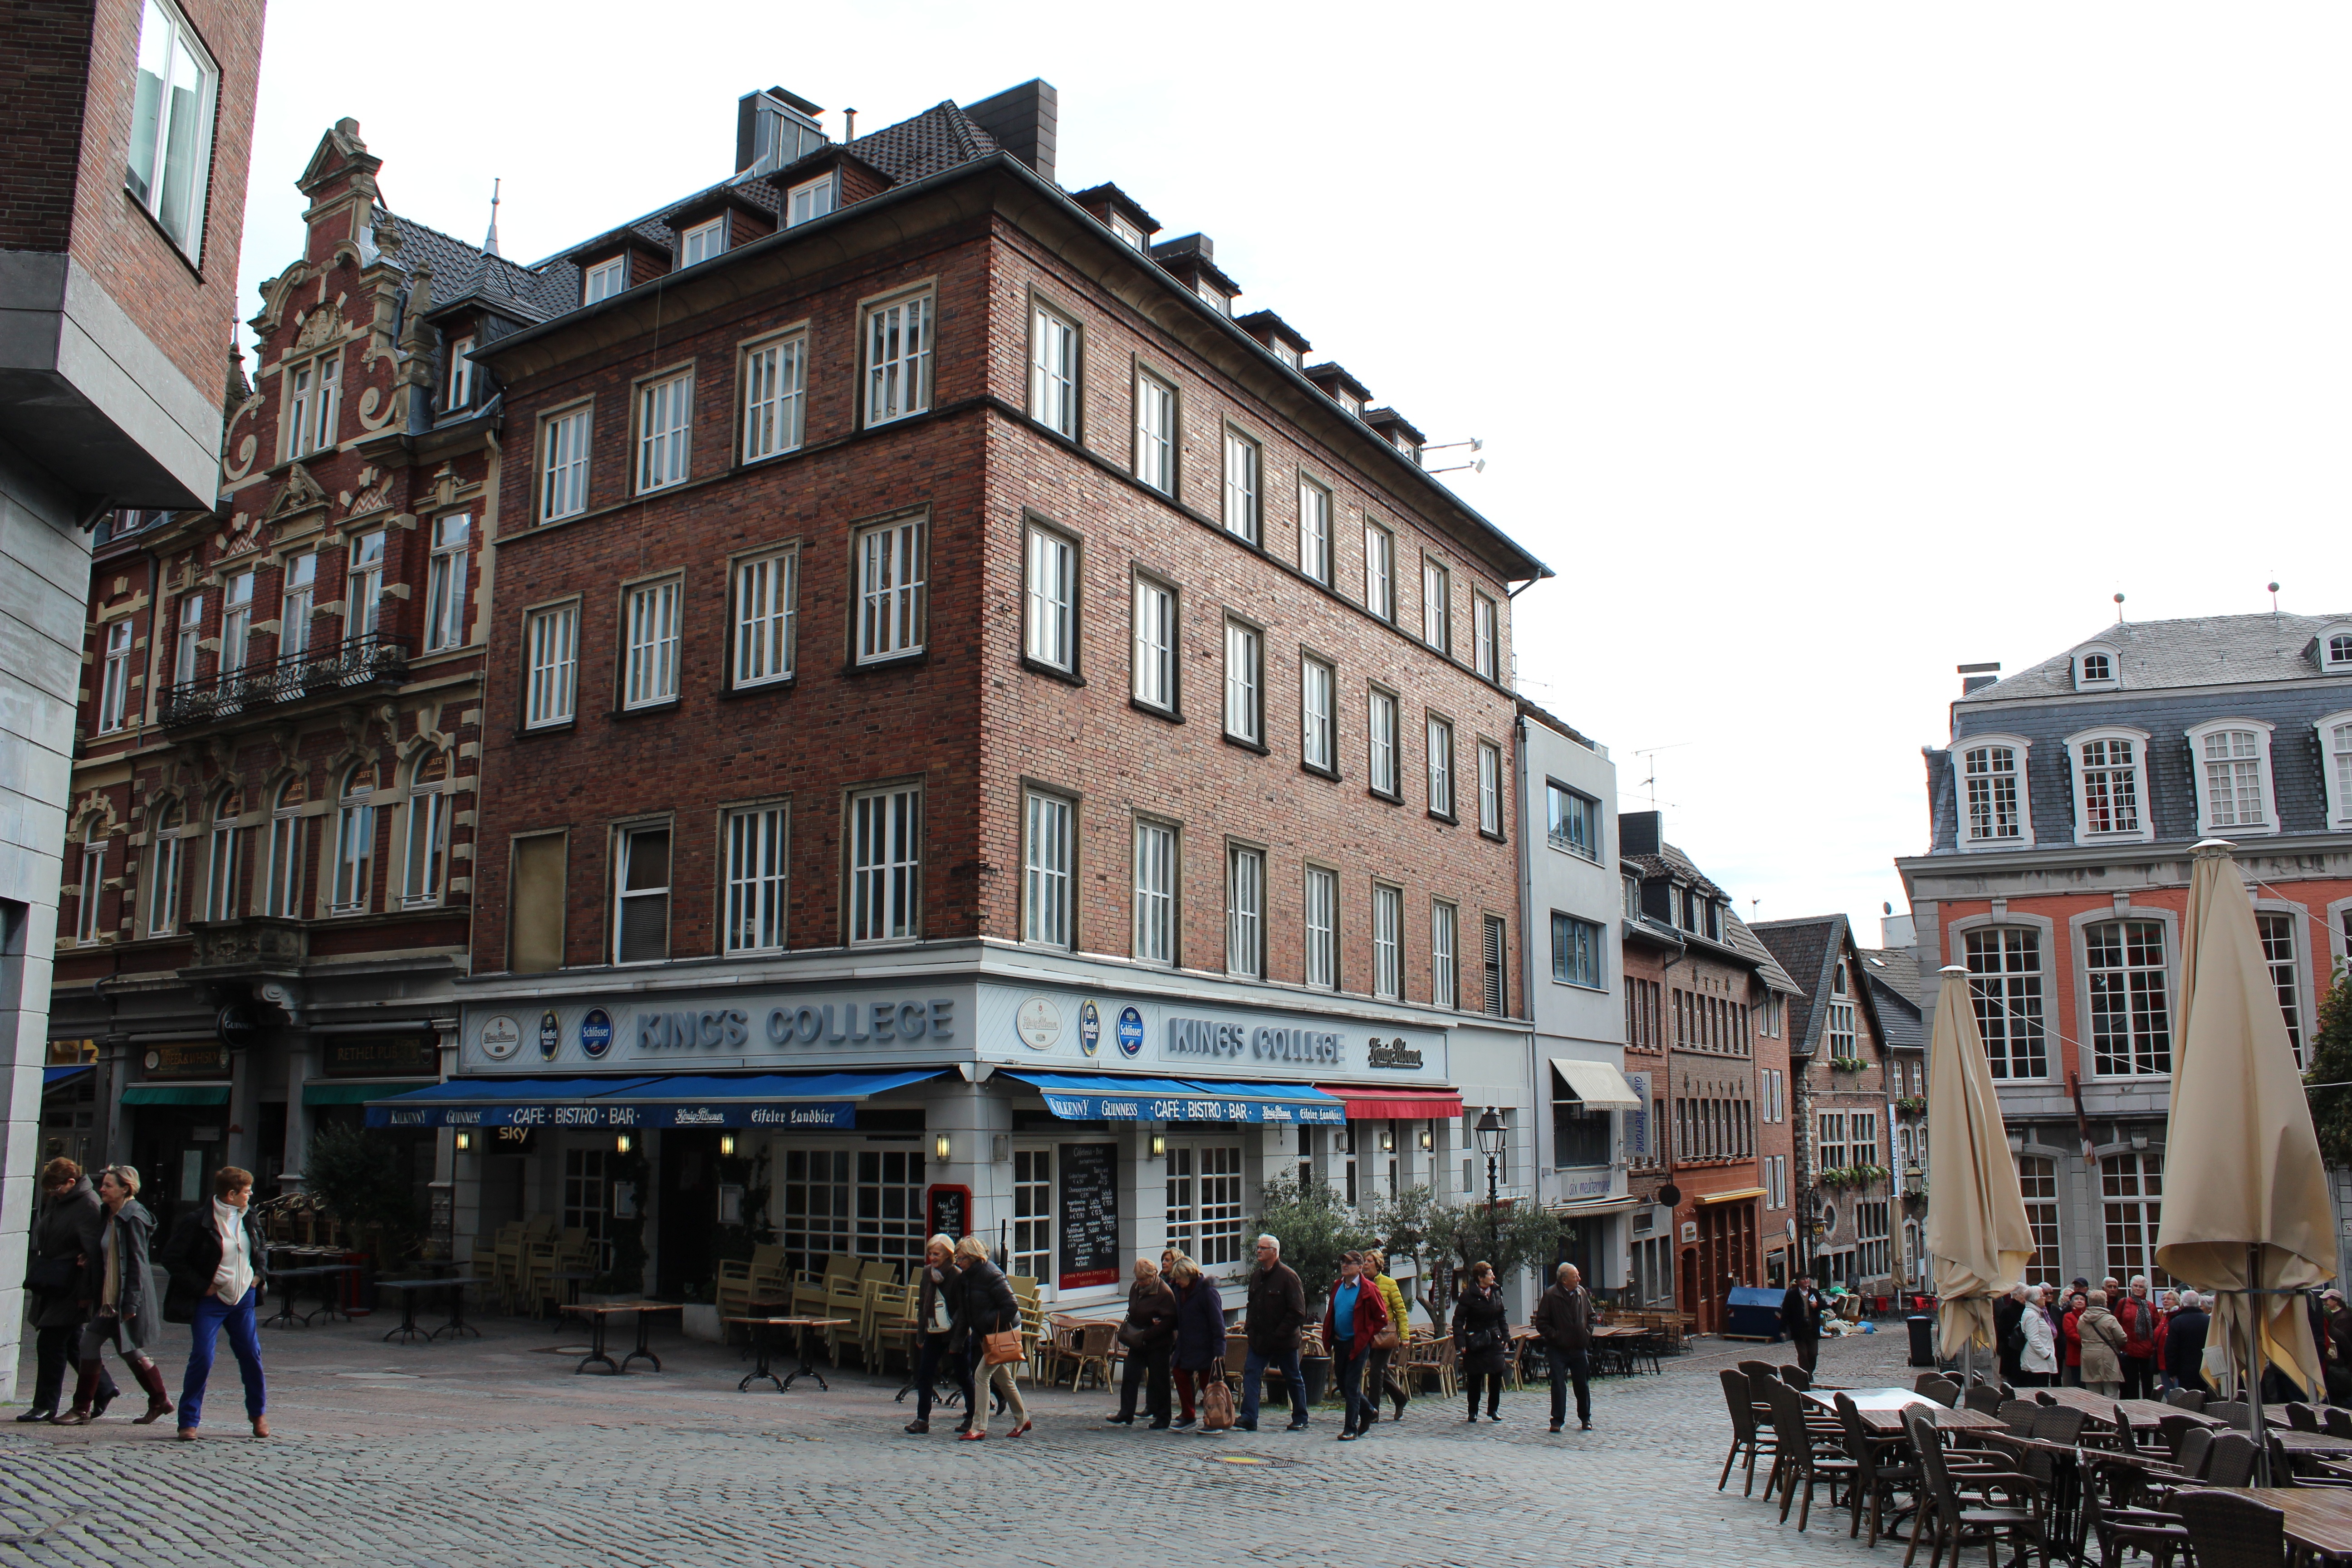
street, town, city, downtown, plaza, facade, waterway, old town, tourists, germany, town square, aachen, neighbourhood, residential area, human settlement